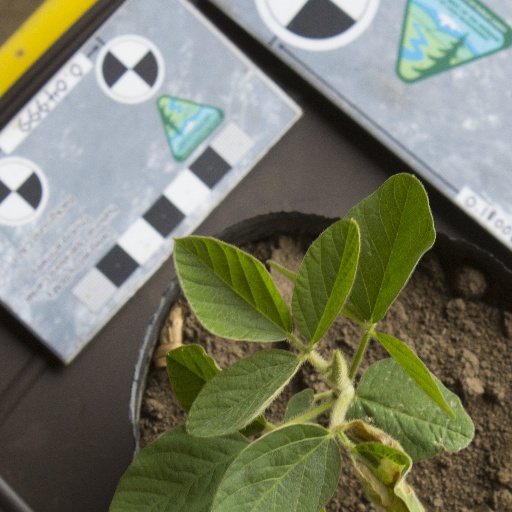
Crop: soybean